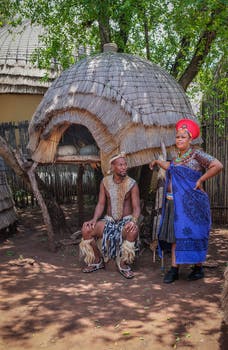
Label: No Watermark